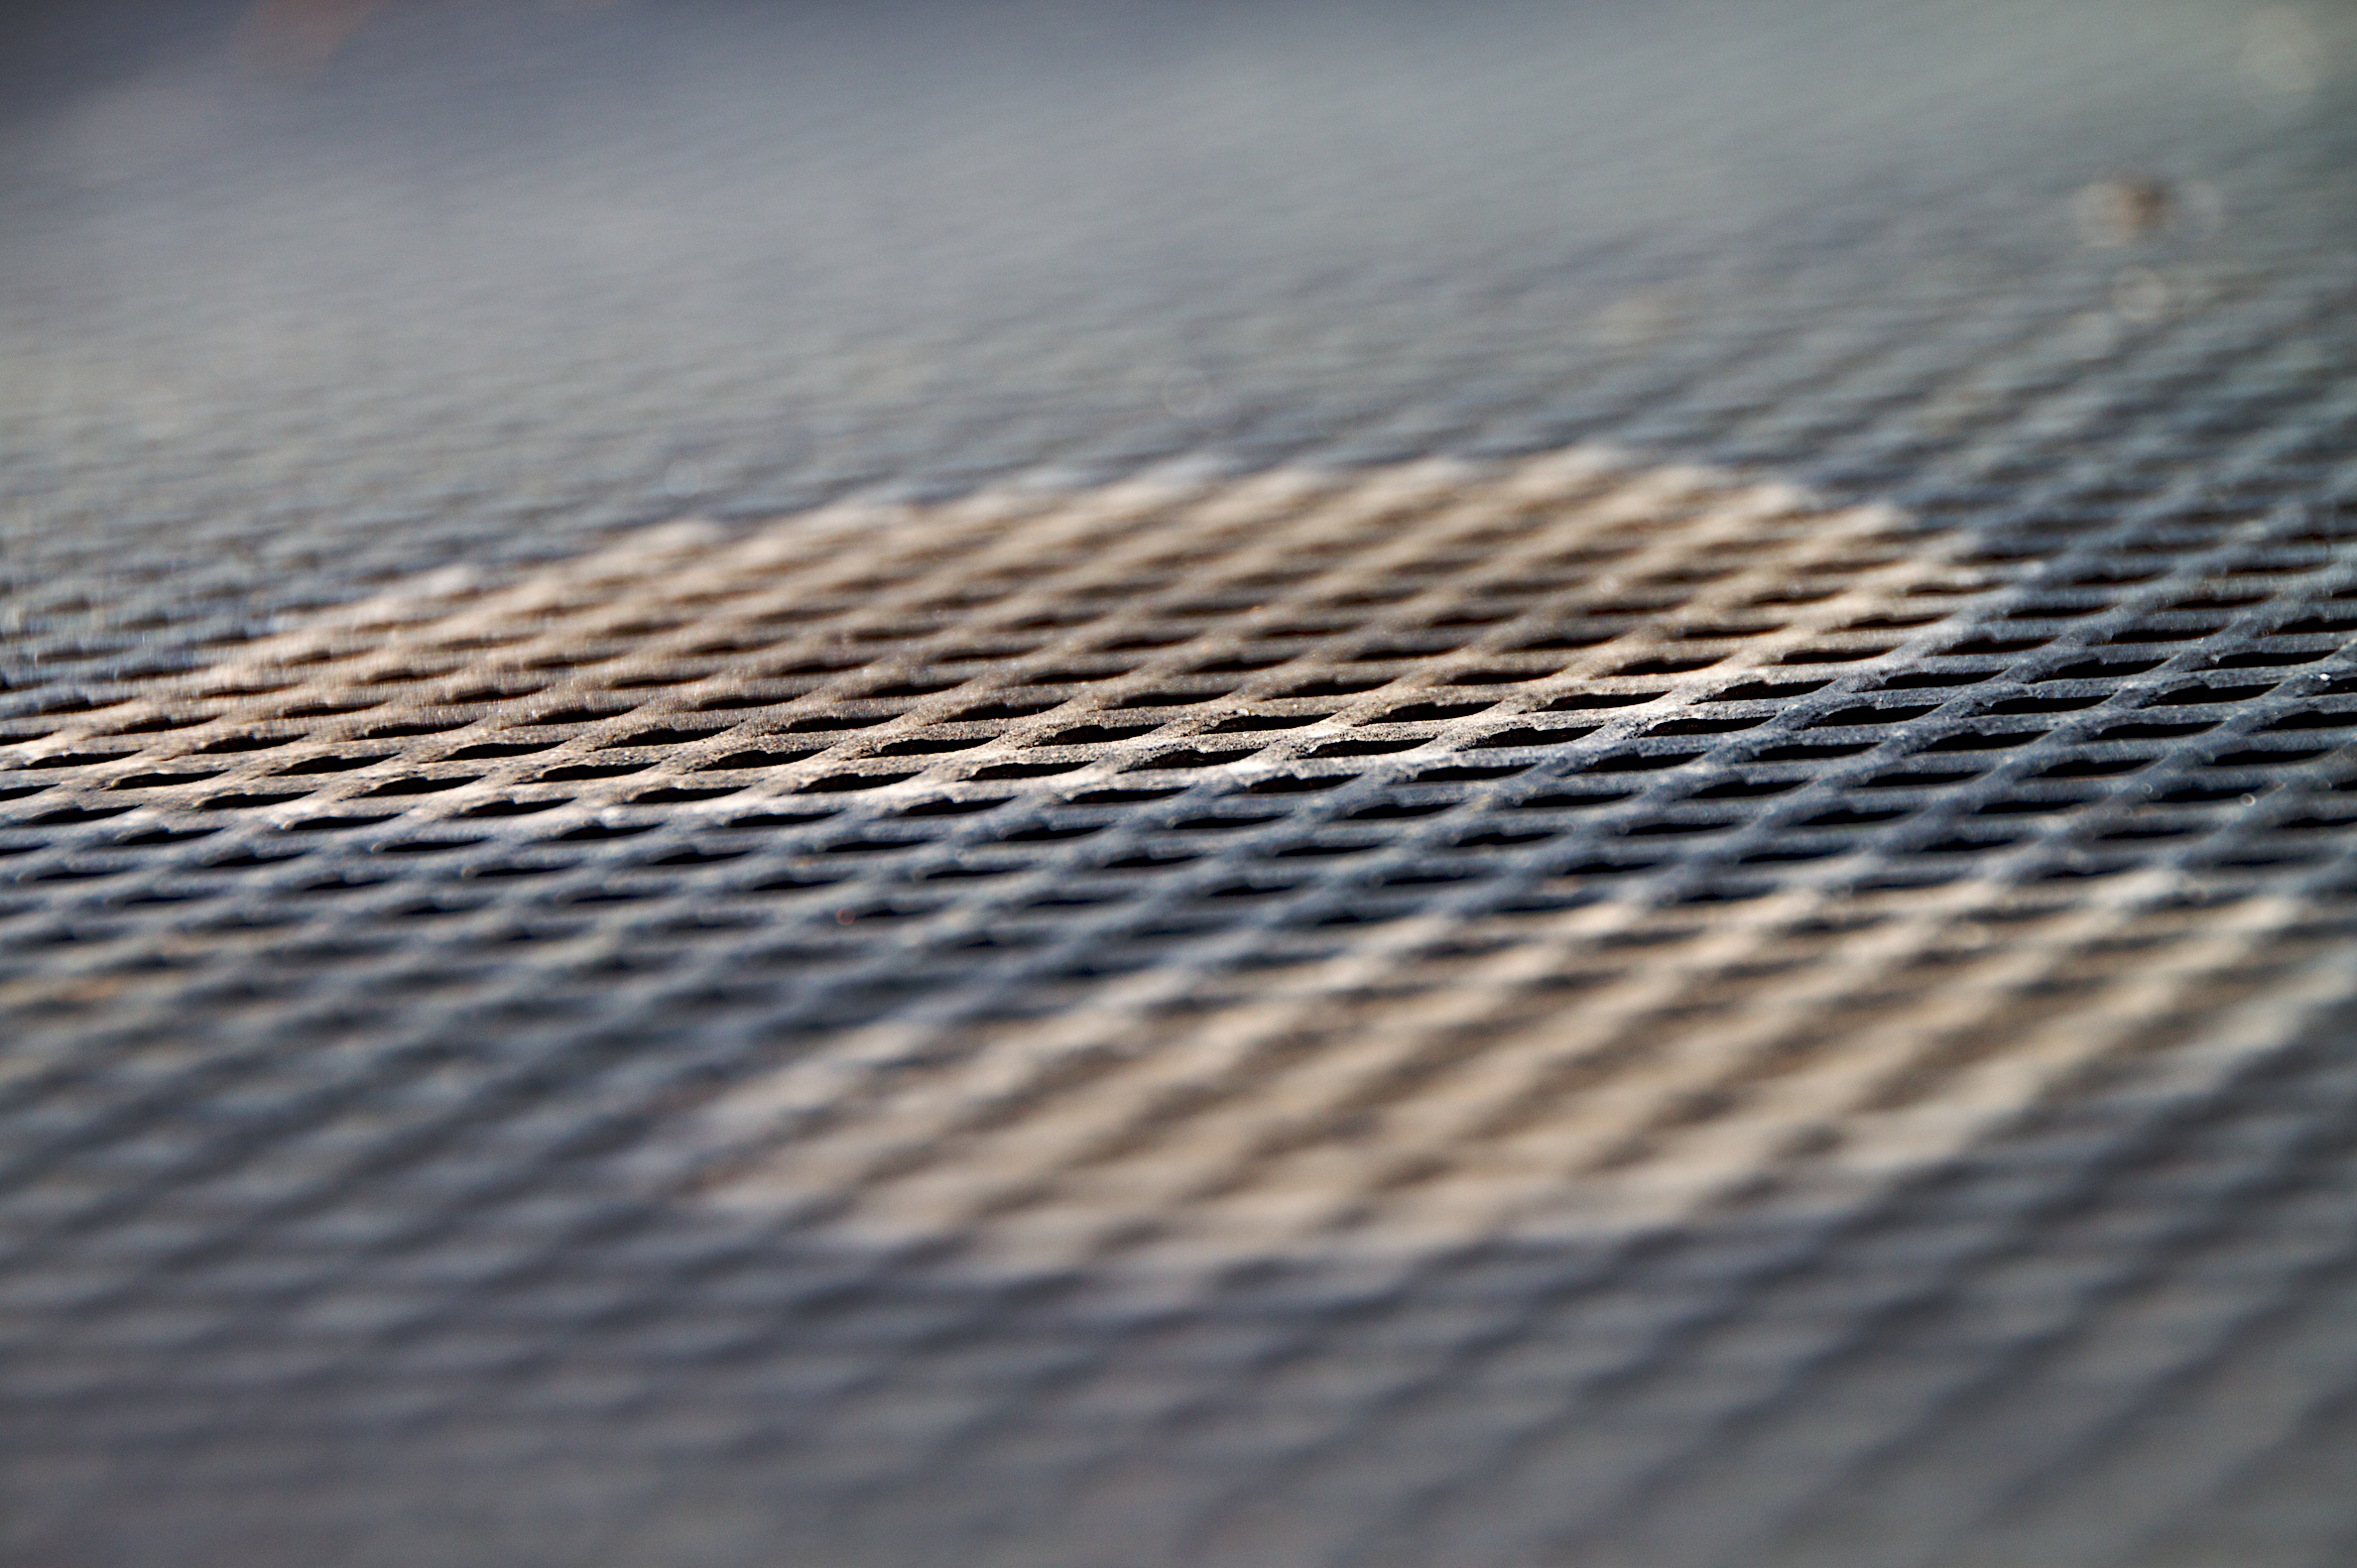
sand, wing, floor, roof, asphalt, line, material, close up, shape, dailyshoot, flooring, road surface